Hollywood Squares

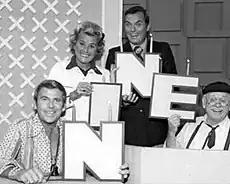
Celebrating the start of its ninth year on the air in 1974, (L–R) are Paul Lynde, Rose Marie, host Peter Marshall and Cliff Arquette as Charley Weaver.

The daytime series was played as a best two-out-of-three match between a returning champion and an opponent, with each game worth $200/$400 per match (originally $100 for each game and an additional $300 for the match that totaled $500). Originally, a five-match champion retired with an additional $2,500, the Secret Square prize package (if not yet won), and a new car; the cash bonus was increased through the years. By 1976, the prize for a five-day champion included additional cash ($5,000 or $10,000), two new cars, and a luxury vacation, with a total value of somewhere between $20,000 and $25,000. In September 1976, an endgame was added after each match with the champion simply selecting a star, each of whom held an envelope with a prize; the top prize was $5,000, with additional prizes ranging from small kitchen appliances to items worth up to about $2,000.